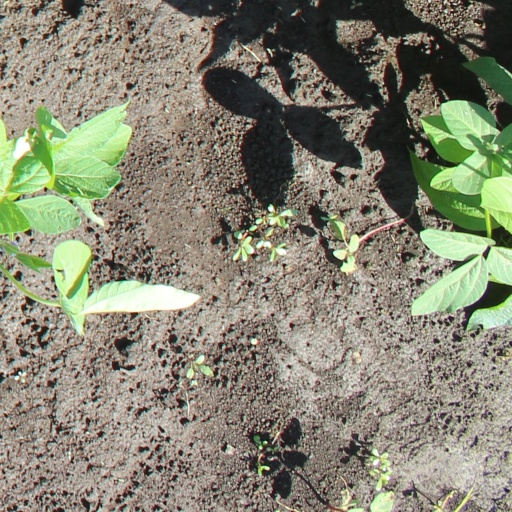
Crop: soybean